Describe the emotion expressed in this image:  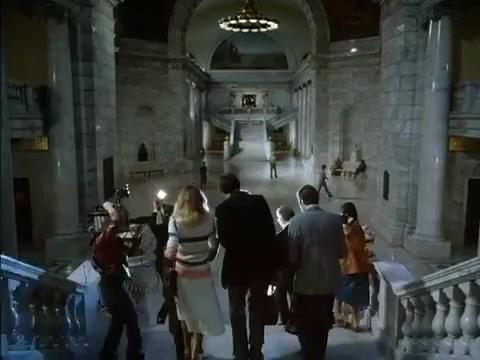
This person displays Suffering, valence and arousal with low intensity.